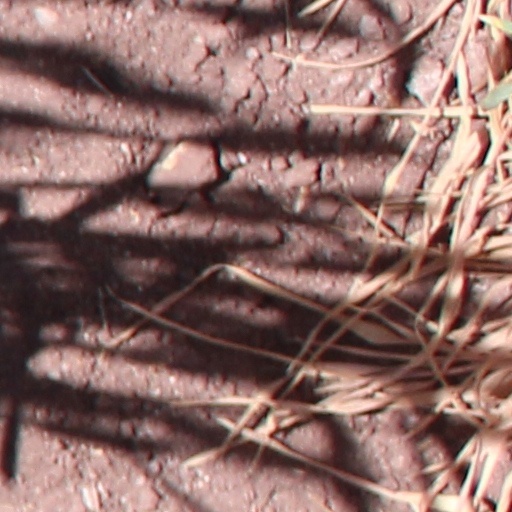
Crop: wheat